Boy Meets Girl (1938 film)

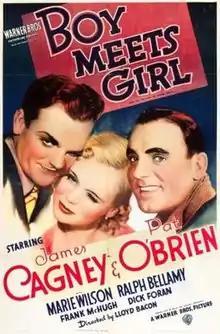
theatrical release poster

Boy Meets Girl is a 1938 American screwball comedy film directed by Lloyd Bacon and starring James Cagney and Pat O'Brien. The supporting cast features Marie Wilson, Ralph Bellamy, Frank McHugh, Dick Foran and Ronald Reagan. The screenplay by Bella and Sam Spewack is based on their 1935 stage play of the same name, which ran for 669 performances on Broadway. The two zany screenwriters played by Cagney and O'Brien were based on Ben Hecht and Charles MacArthur, while Ralph Bellamy's part as the producer was based on Darryl Zanuck of 20th Century Fox.